Old Roanoke County Courthouse

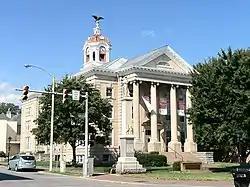
Old Roanoke County Courthouse, September 2012

Old Roanoke County Courthouse is a historic courthouse building located in Salem, Virginia. It was built in 1909-1910 and is a three-story, Classical Revival-style, yellow brick building. The front façade features a three-story, tetra-style Ionic order portico. The courthouse has a hipped roof topped by a cupola, which is topped by an eagle. A rear addition was built in 1948–1949. The building housed Roanoke County, Virginia county offices until they moved to a new building in 1985.